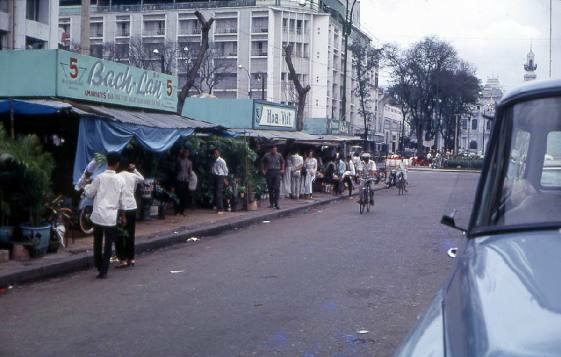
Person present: Yes